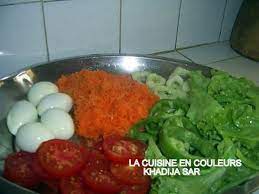
waaw nataal bii ëe...,  mu ngi doon ay nen. juróomi nen gis naa ko ci, ak ëe... ak carotte bu ñu fajate ba mu nooy. ak kaani salaat, ak komkombër, ak tomaate.

waa, mbokk mi gis naa ni lii de benn palaat la. bu ñu teg ñam wu ñu war a lekk. gis naa ci ay nen gis ci karoot, gis ci komkombar tamaate farsi ak salaat. ñu teg ko ci kaw taabalu waañ bi.